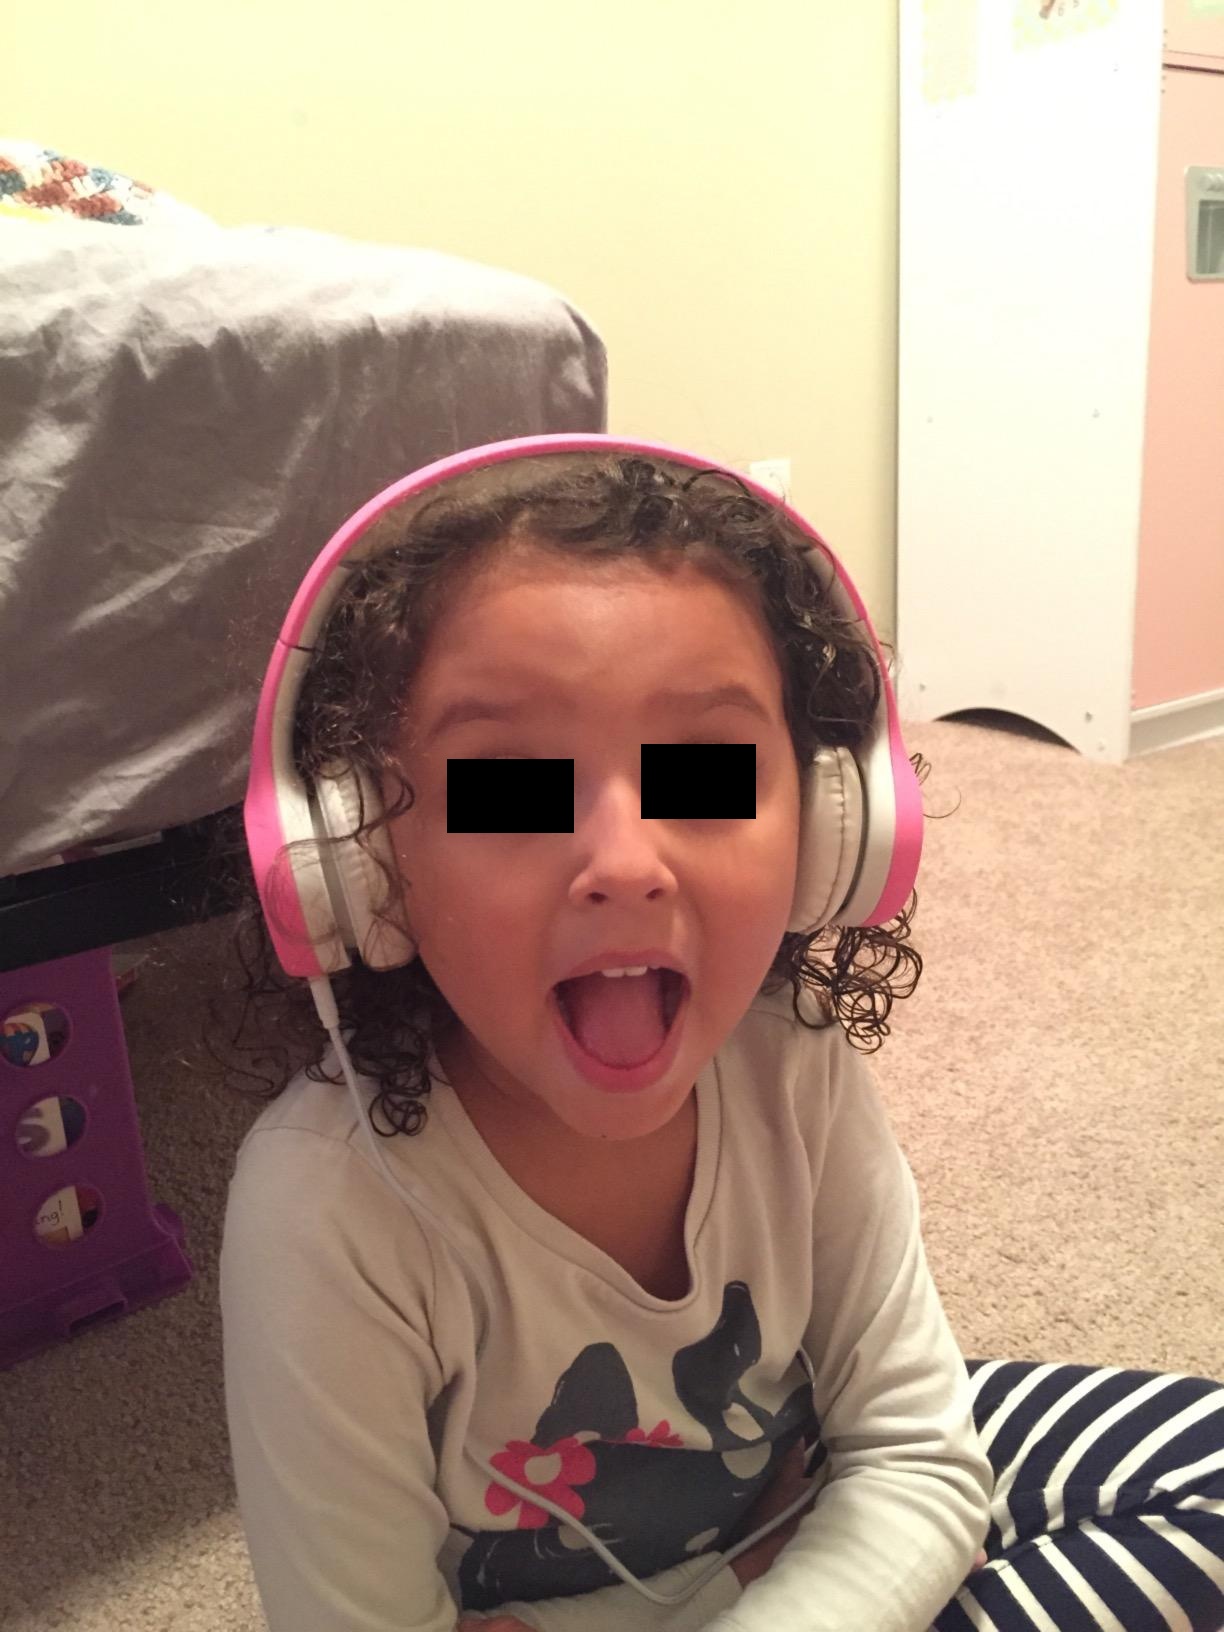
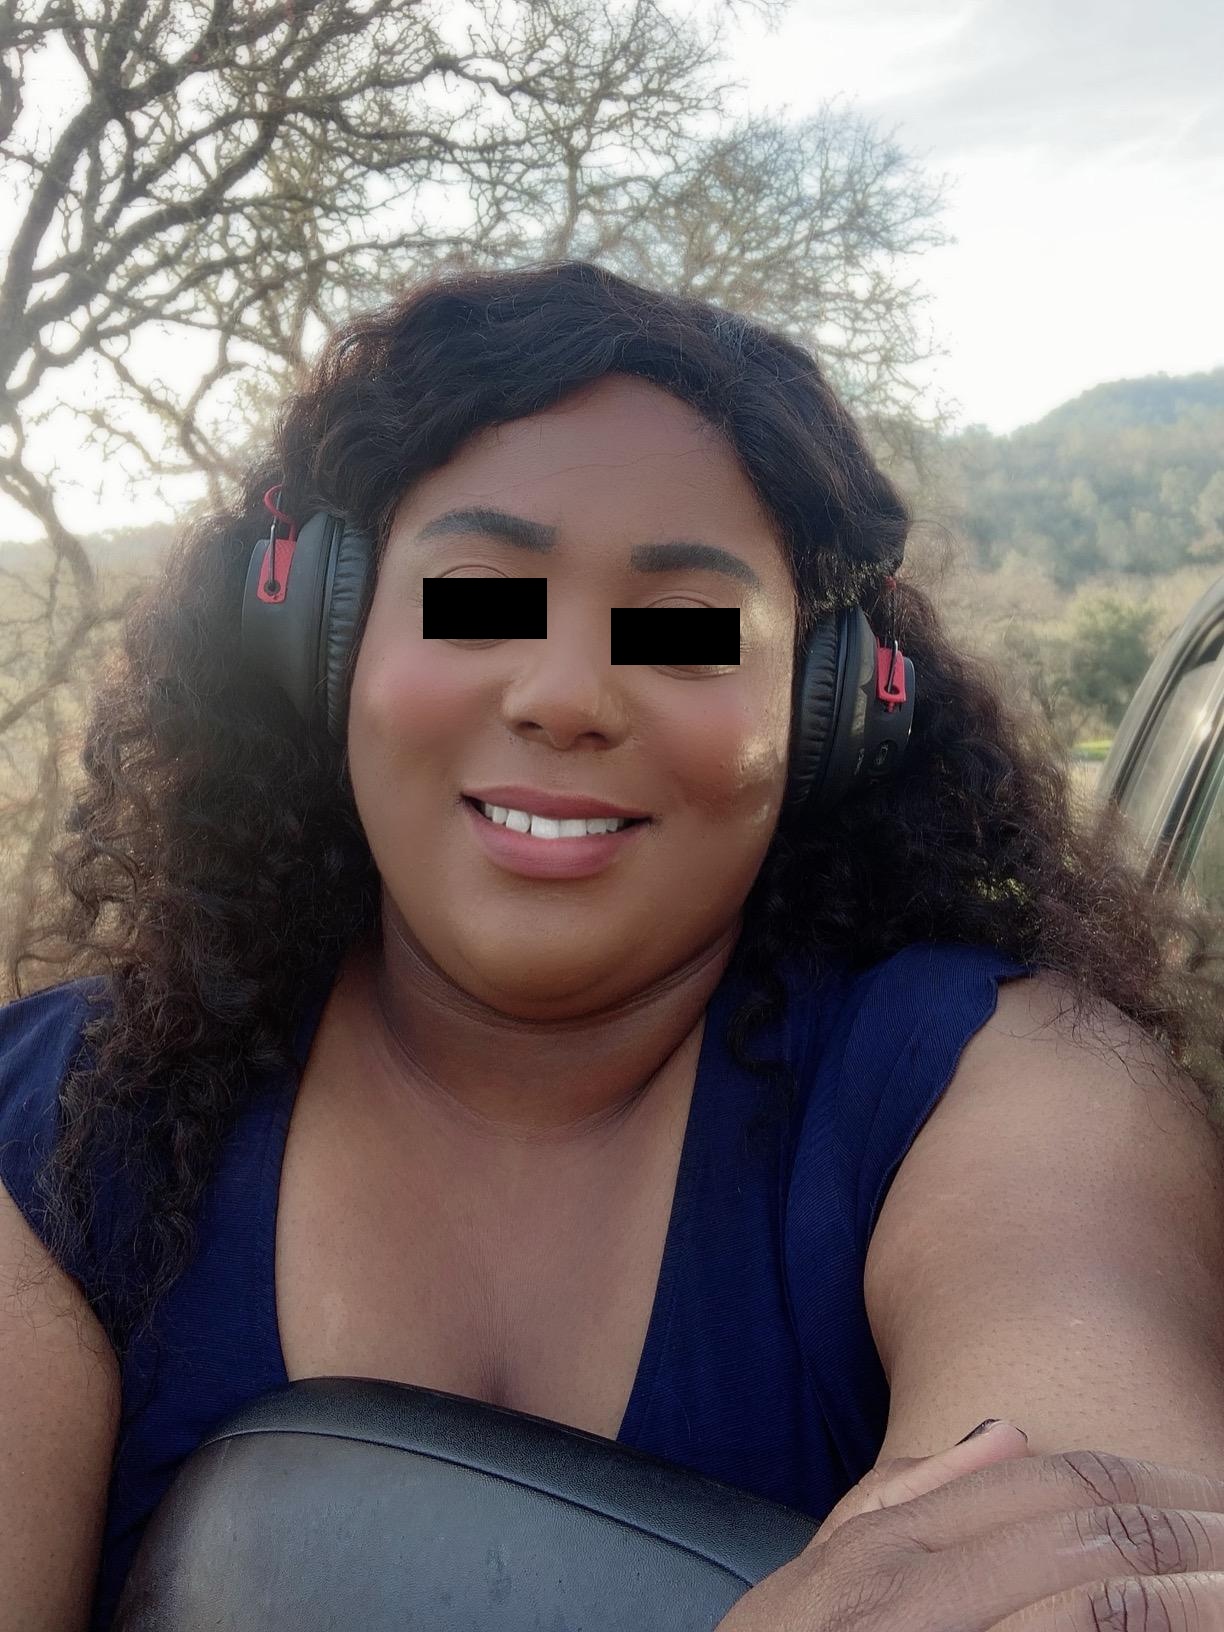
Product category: headphones
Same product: no